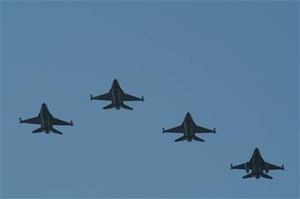
Flight (luftvåben) / Flyformationer
En sektion F-16-fly à to roder
En flight er en underinddeling af en eskadrille i et luftvåben, eller flyvetjeneste i hær eller flåde.